Public Domain Day

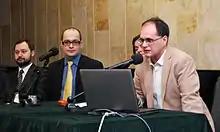
Public Domain Day celebration in Poland (2008)

There is no explicit time when Public Domain Day began being observed (it was mentioned by Lawrence Lessig in 2004), but in recent years it has been mentioned by Project Gutenberg and has been promoted by Creative Commons. Public Domain Day events have been hosted on various dates in Poland, Germany, Switzerland, Italy and Israel.